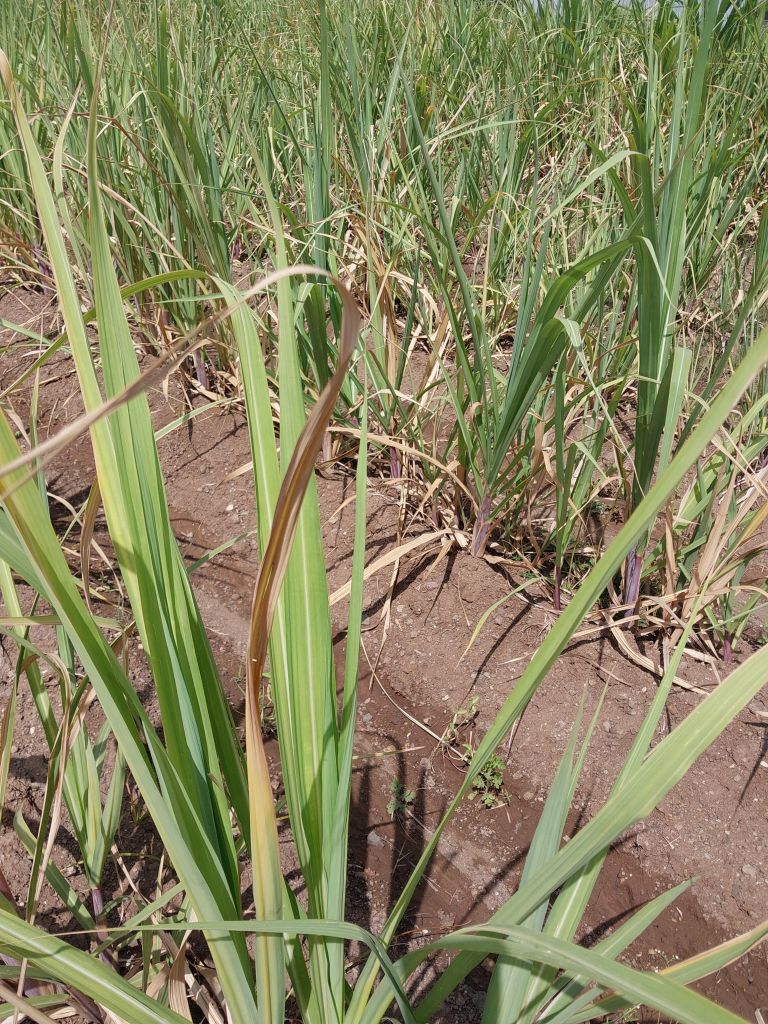
Label: Yellow Leaf